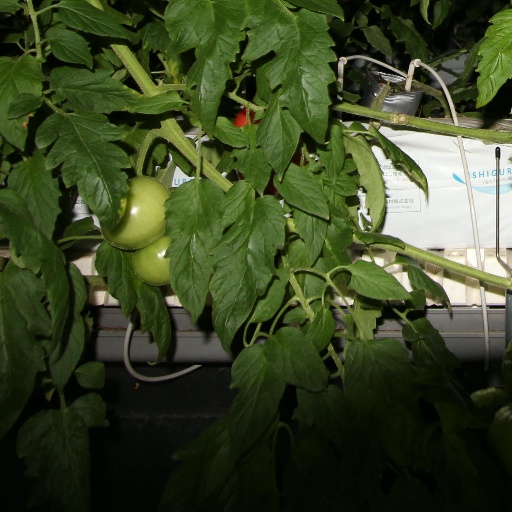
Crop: tomato